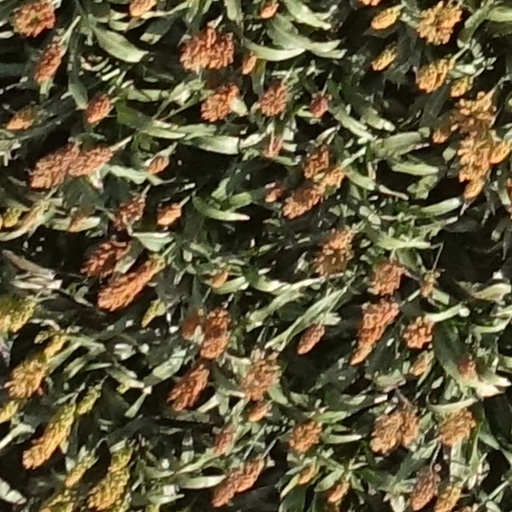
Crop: sorghum